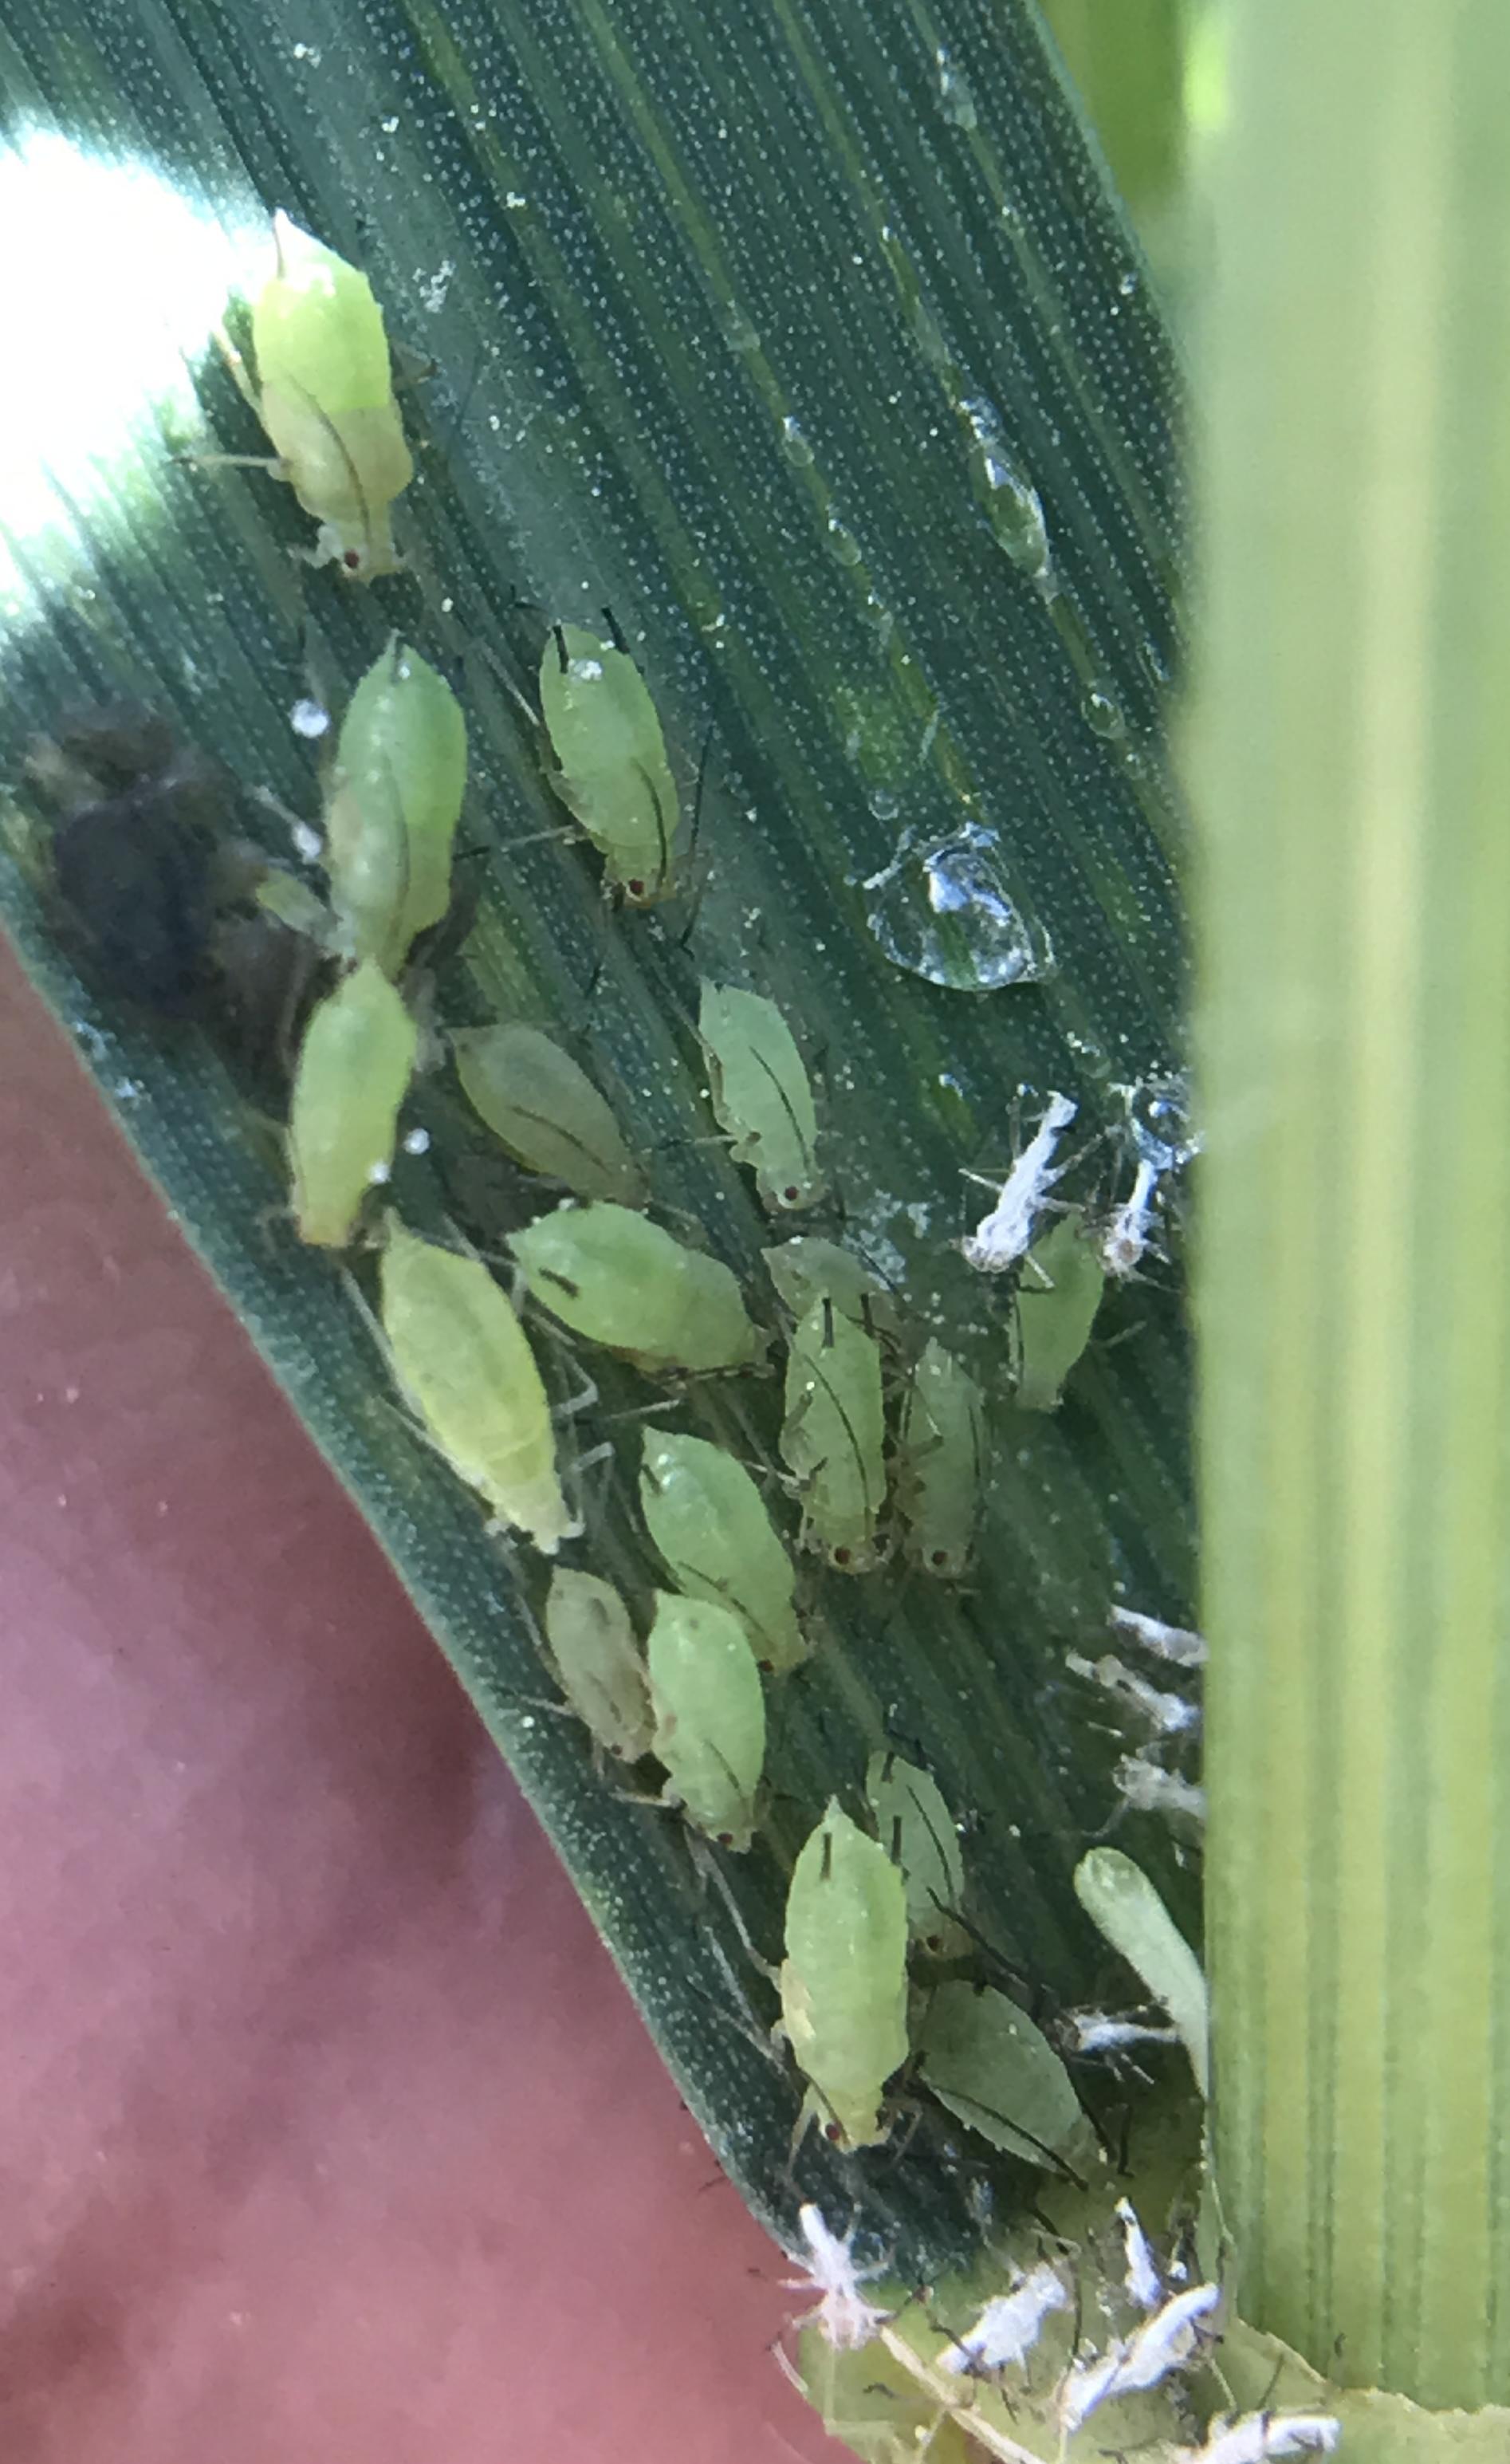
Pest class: english_grain_aphid